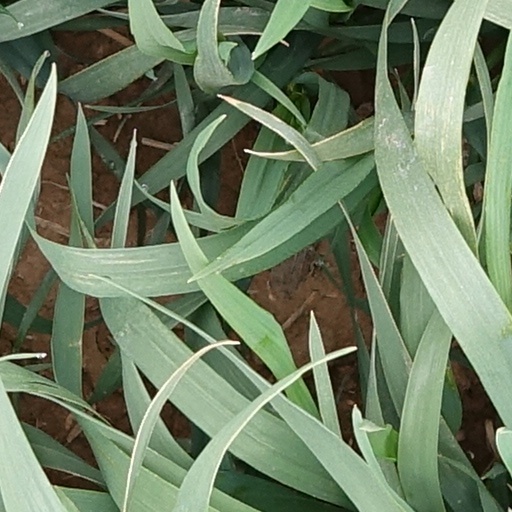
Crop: wheat